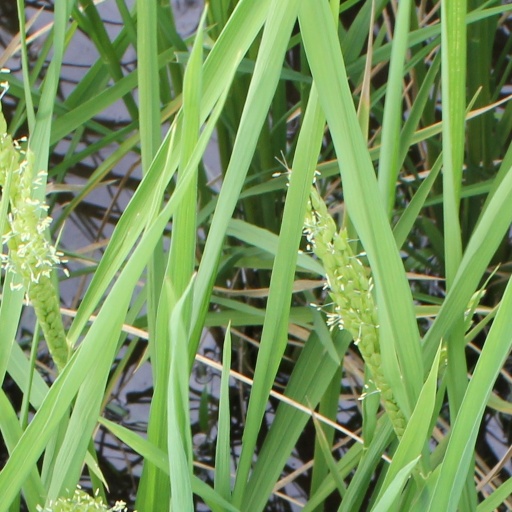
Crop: rice